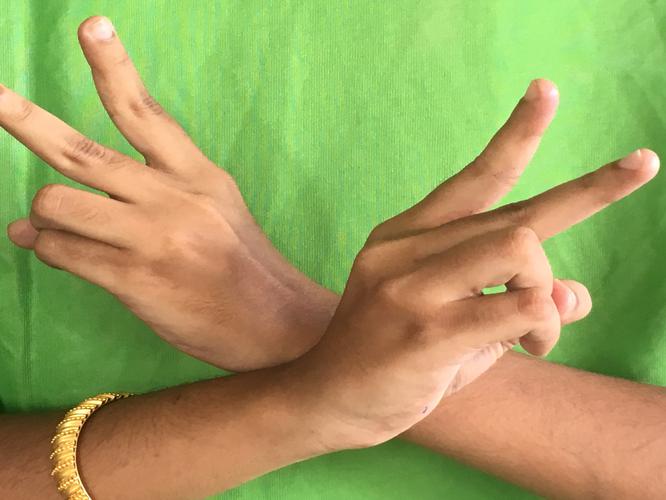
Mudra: Kartariswastika
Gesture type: double_hand